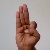
The image shows a hand gesture representing the letter 'F' in Indian Sign Language.